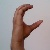
The image shows a hand gesture representing the letter 'C' in Indian Sign Language.